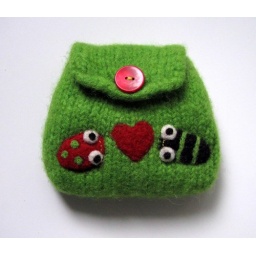
Prettiest apple green wool, hand knit, machine felted and then needle felted two little bugs in loooooveeeee